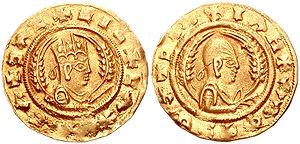
La monnaie axoumite a constitué un système monétaire fondé sur le métal qui s'est étendu du IIIᵉ siècle jusqu'à la première moitié du VIIᵉ siècle. La monnaie commence à être frappée et à être mise en circulation vers le milieu de la période aksoumite sous le règne du Roi Endubis vers 270. Aucun État de l'Afrique sub-saharienne ne frappera monnaie après Aksoum jusqu'au sultanat de Kilwa de Tanzanie au Xᵉ siècle. Belai Giday remarque à cet égard qu'il faudra attendre plus de 1000 ans après le déclin du royaume d'Aksoum pour revoir apparaître l'utilisation de la monnaie en Éthiopie par l'introduction du thaler Marie-Thérèse d'Autriche, puis les pièces de Ménélik II.
Eon d'Aksoum est un Roi Aksoum.